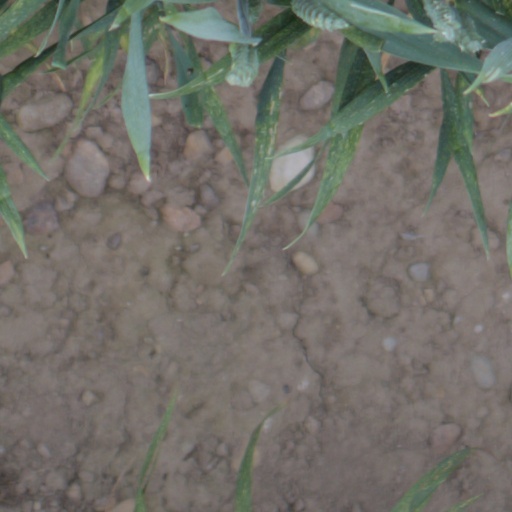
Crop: wheat